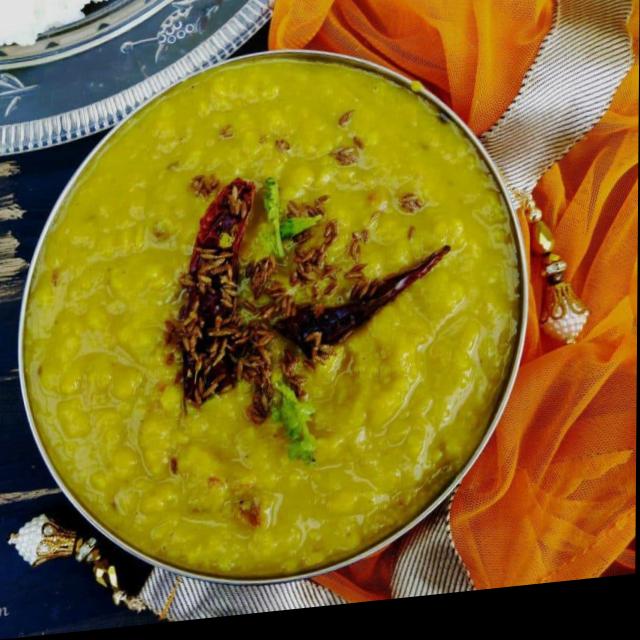
Dish: dal_makhani